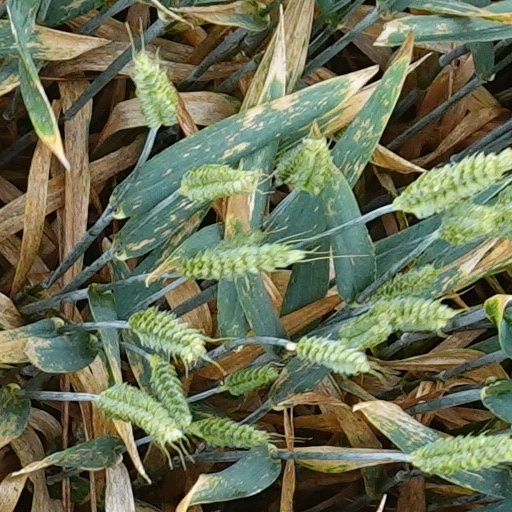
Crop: wheat